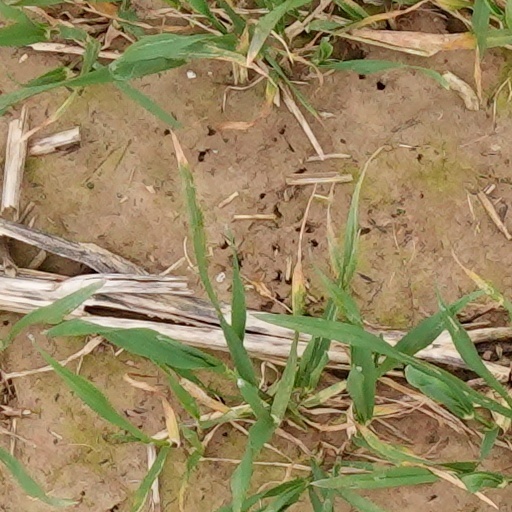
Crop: wheat